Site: brandenburg
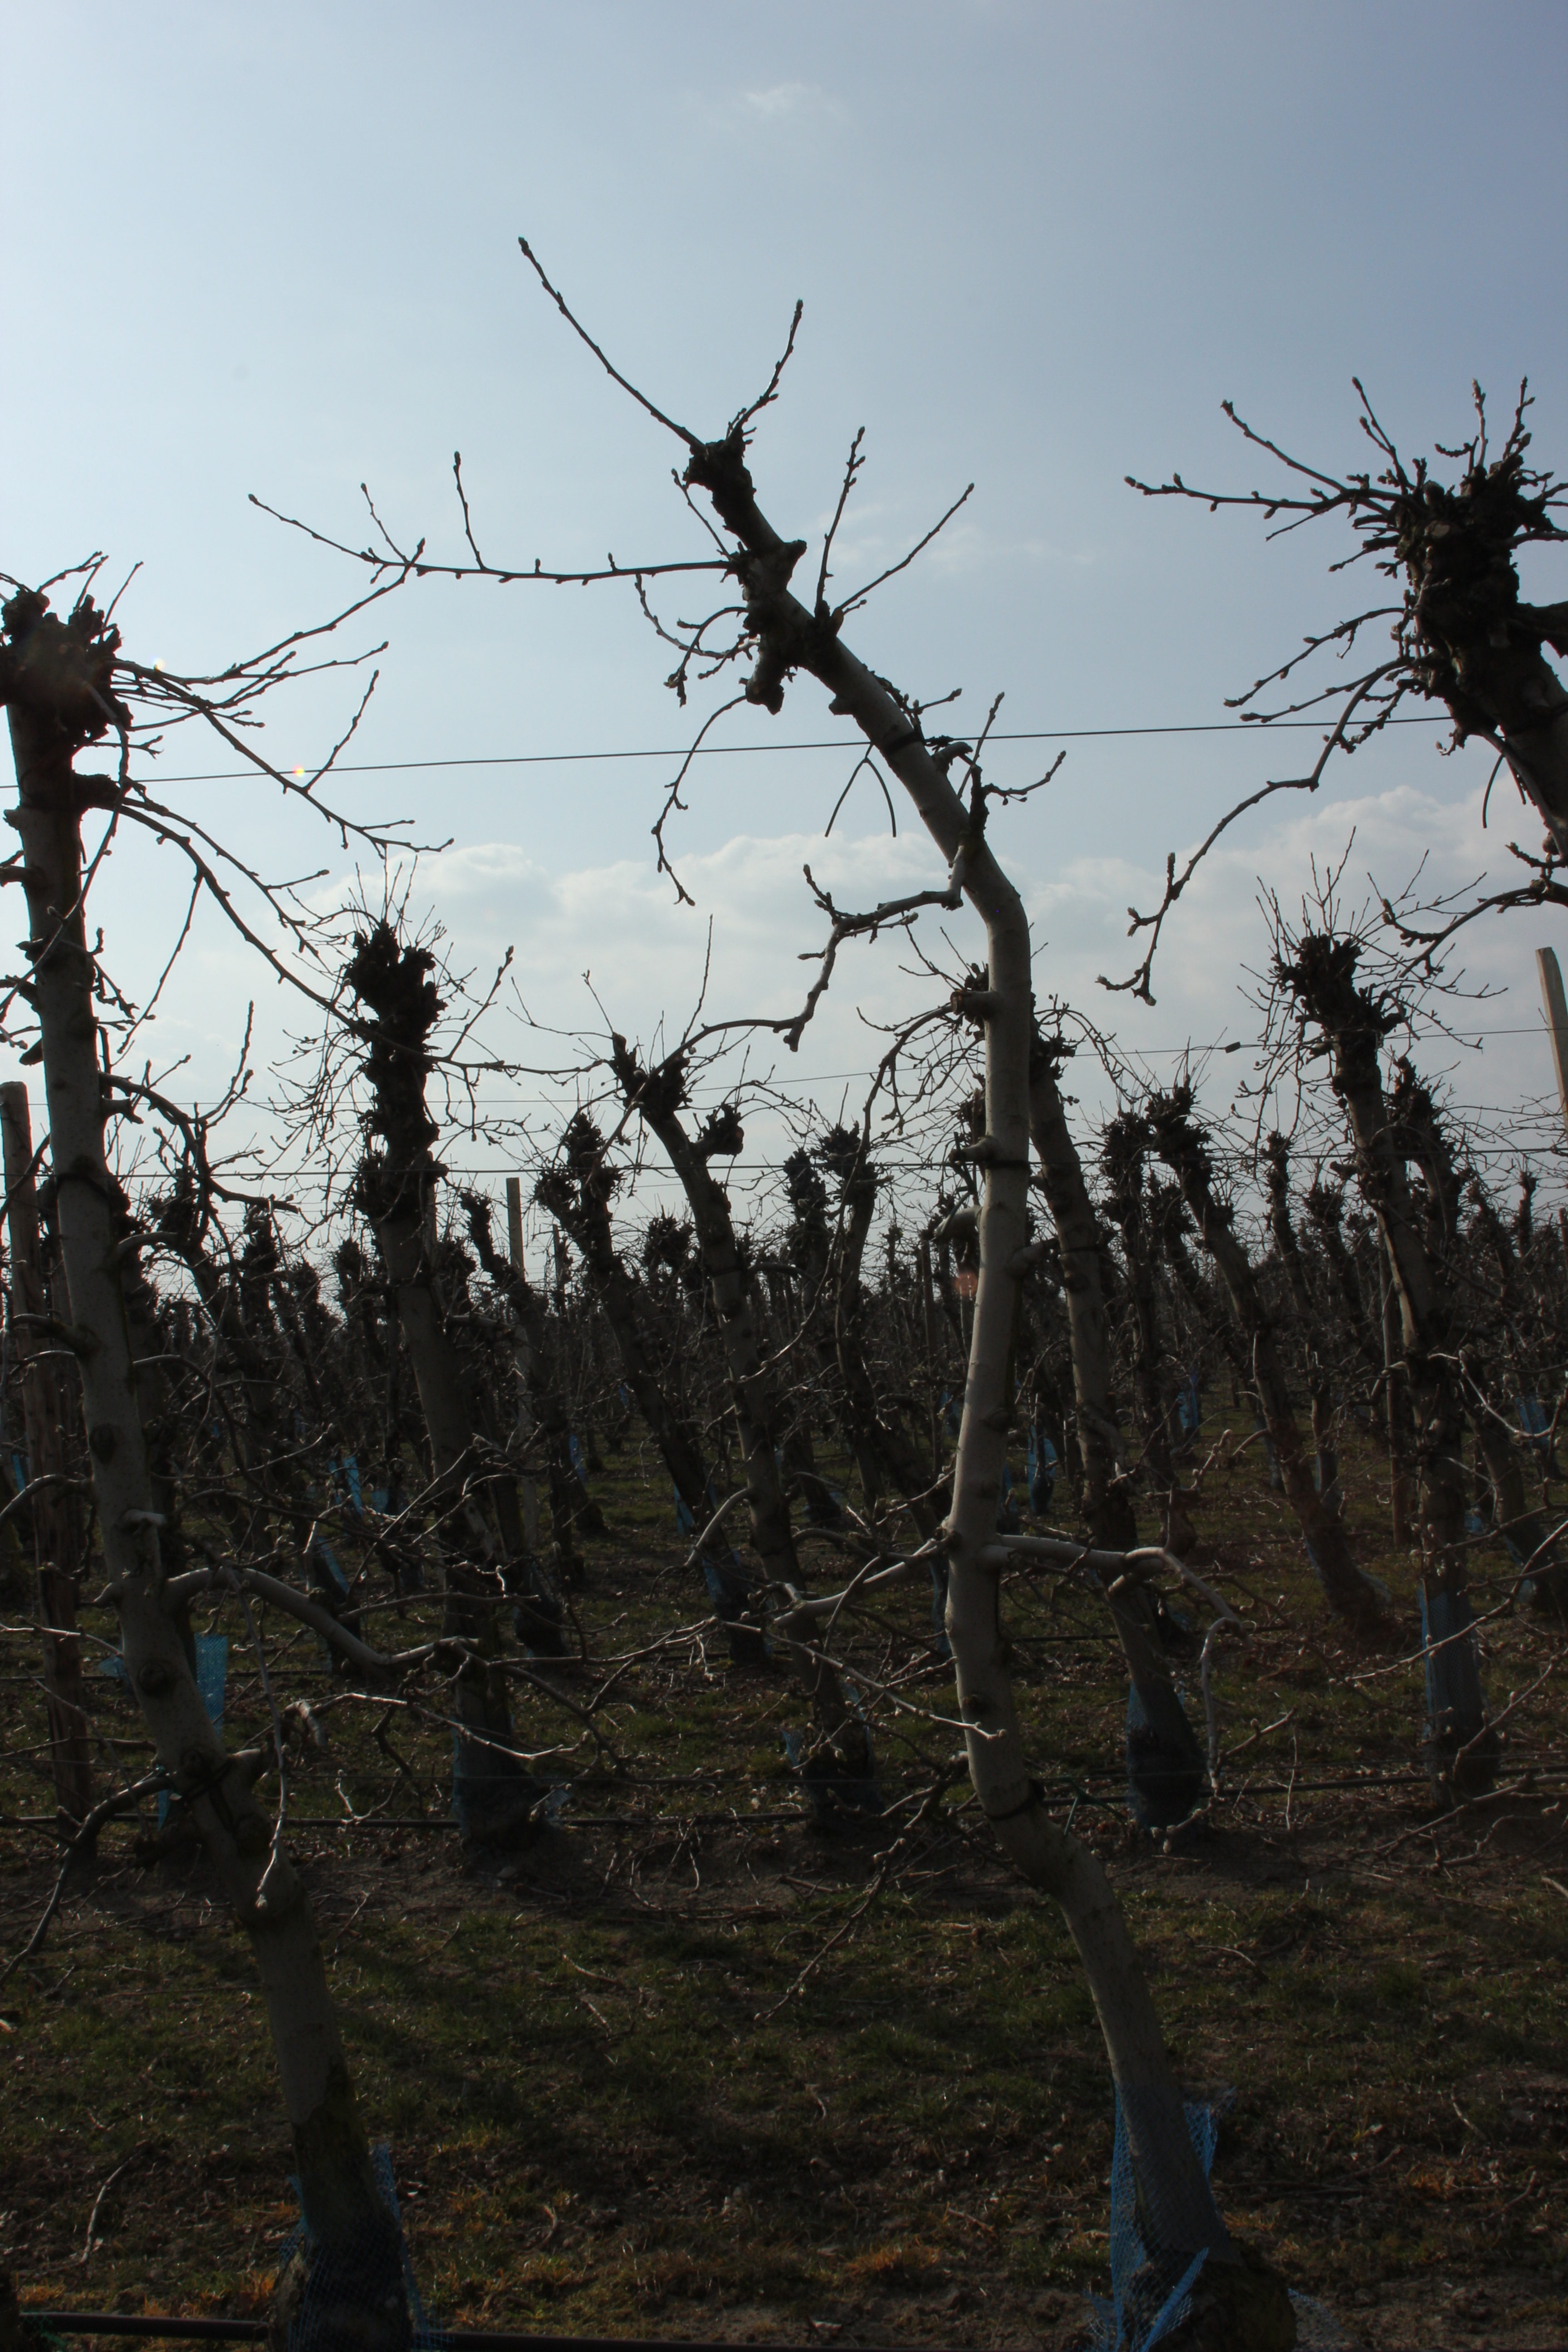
Growth stage (BBCH 03): Bud development